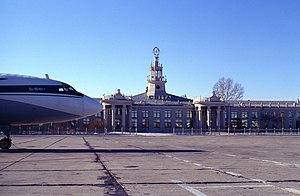
Planum GP Beograd est une entreprise serbe qui a son siège social à Belgrade, la capitale de la Serbie. Elle travaille principalement dans le secteur de la construction. Elle entre dans la composition du BELEXline, l'un des indices principaux de la Bourse de Belgrade.